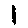
Label: 1